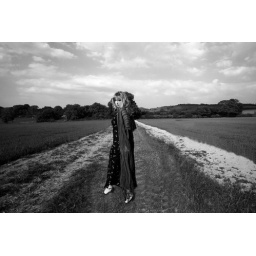
I dream in black and white